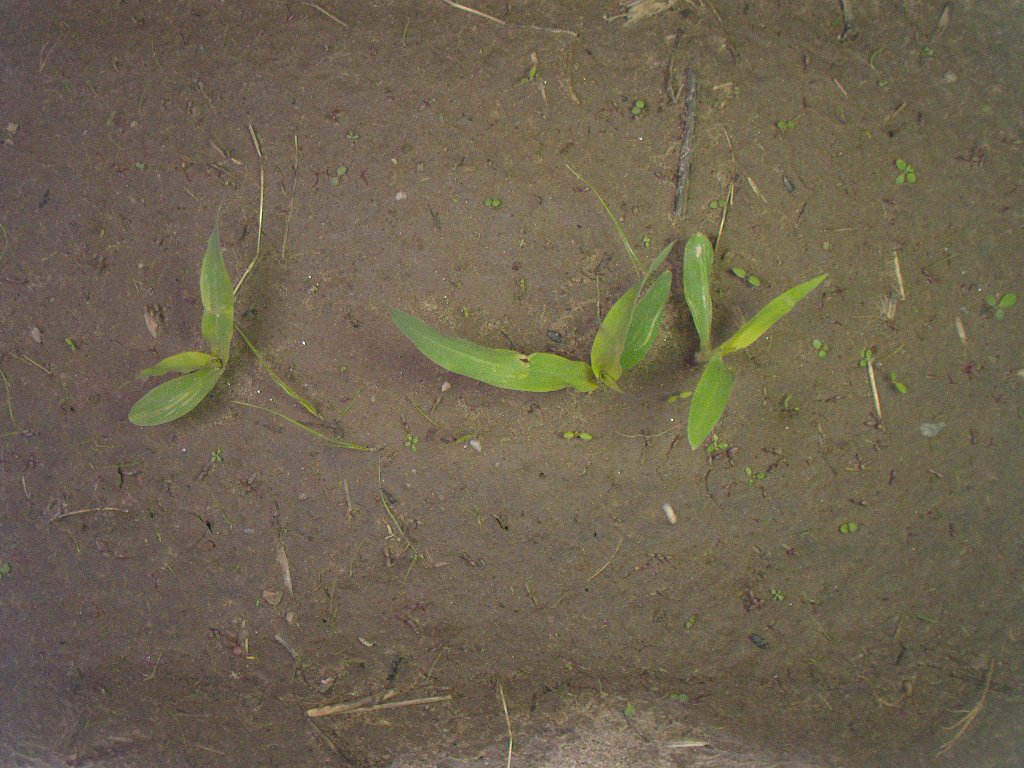
Crop: maize
Objects: maize, maize, maize, stem_maize, stem_maize, stem_maize